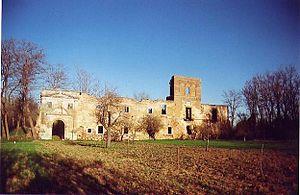
L’abbaye de Nogales est une ancienne abbaye, d'abord bénédictine, puis cistercienne espagnole. Ses ruines sont situées à San Esteban de Nogales, dans la province de León. Un moine cistercien l'a qualifiée de « El Escorial de las tierras castellanas y leonesas ».
Cet article liste les abbayes cisterciennes actives ou ayant existé sur le territoire espagnol actuel. Il s'agit des abbayes de religieux appartenant à l'ordre cistercien.